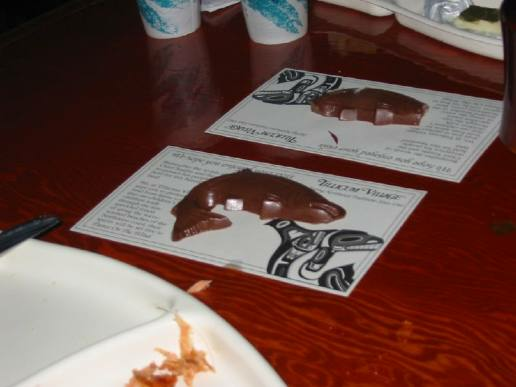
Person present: No